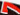
Number: 7